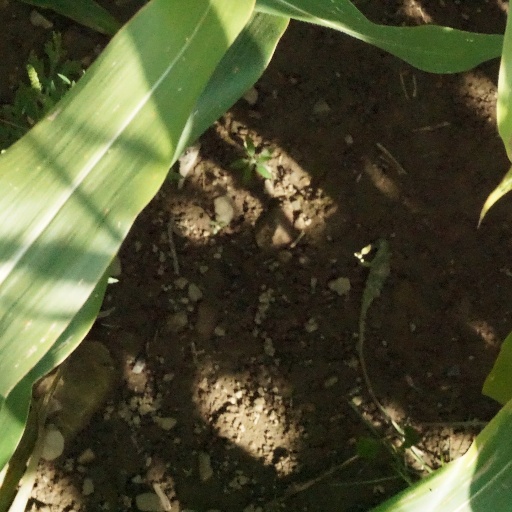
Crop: maize; corn